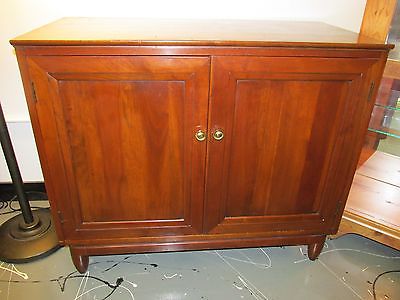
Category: table